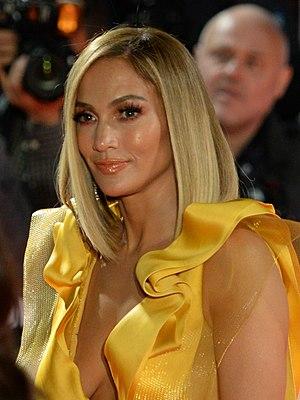
Queens, ou Arnaque en talons au Québec, est un film américain écrit et réalisé par Lorene Scafaria, sorti en 2019.